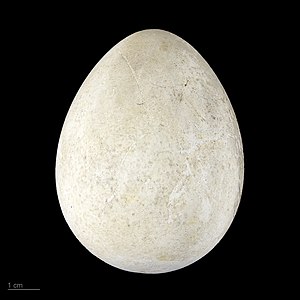
Brillepingvin
Spheniscus demersus
Brillepingvinen lever ved Afrikas sydvestkyst i kolonier på de 24 øer mellem Namibia og Algoa bugt nær Port Elizabeth i Sydafrika.